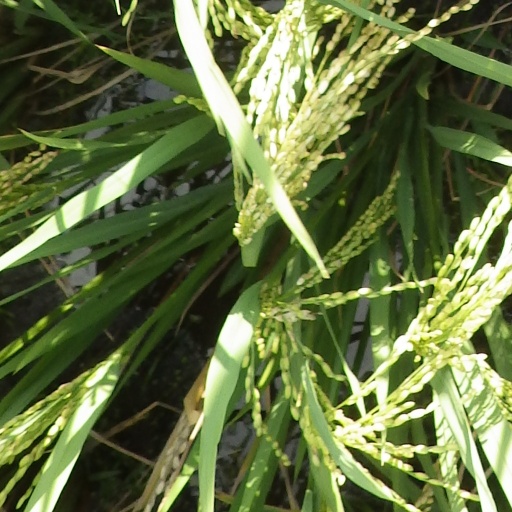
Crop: rice